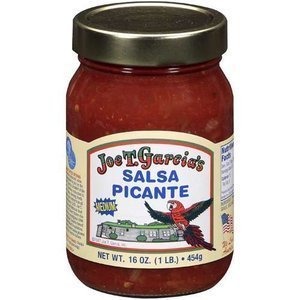
Item Name: Joe T Garcia's Salsa Picante 16oz Glass Jar (Pack of 3) (Medium)
Bullet Point: 3 - 16oz Jars
Product Description: Joe T Garcias
Value: 48.0
Unit: ounce

Price: 4.97